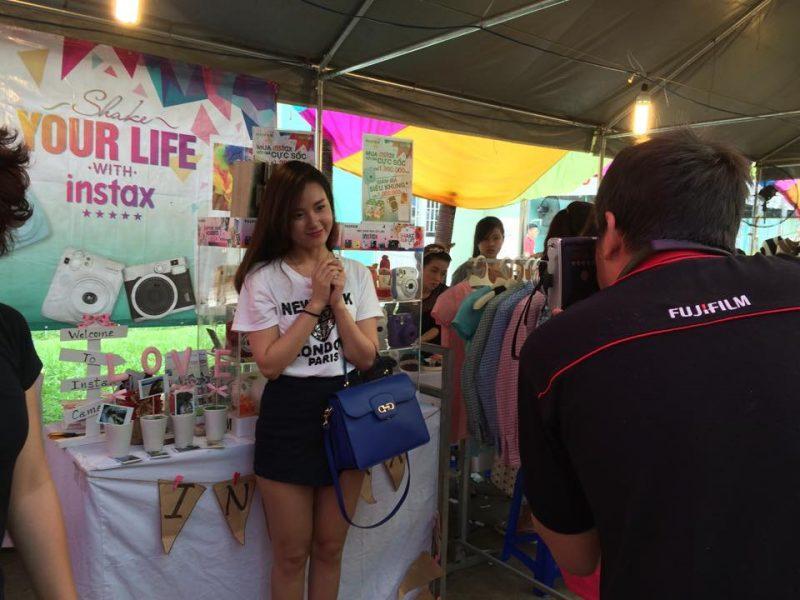
một cô gái đang tạo dáng để một người mặc đồ đen chụp ảnh